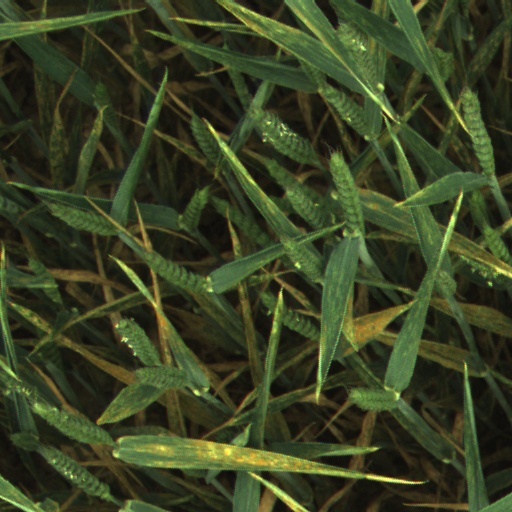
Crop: wheat